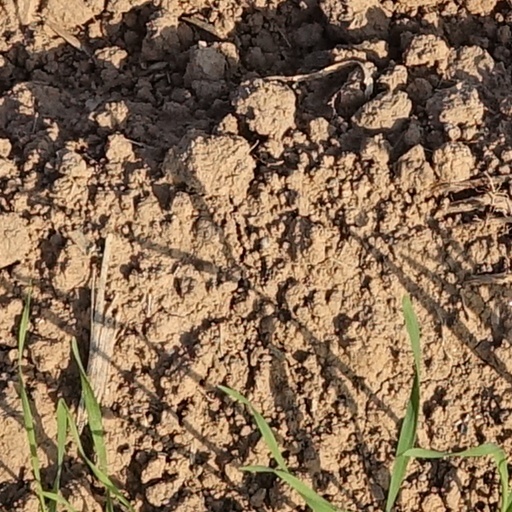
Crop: wheat